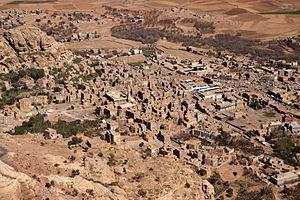
Chibam est une ville du gouvernorat d'Amran, située à 35 km à l'ouest de Sana'a, au Yémen.